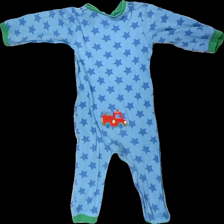
View: back
Type: Top
Category: Children
Brand: Not in the list
Colors: Blue, Green
Material: 100% bomull
Pattern: Other
Cut: C-collar
Season: All
Damage: nopprigt
Damage location: top center
Damage 2: nopprigt
Damage 2 location: middle center
Damage 3: nopprigt
Damage 3 location: bottom center
Price range: <50
Recommended usage: Reuse
Description: långärmad body med stjärntryck
Comment: väldigt nopprig